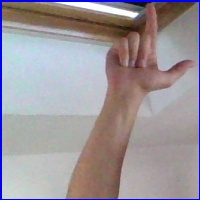
Letra: L